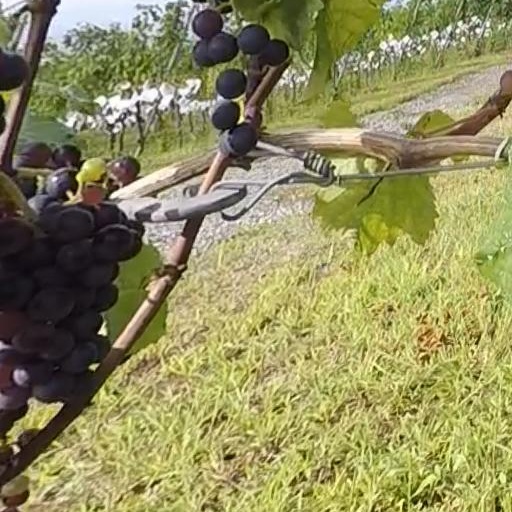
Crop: grape